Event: Nepal Earthquake
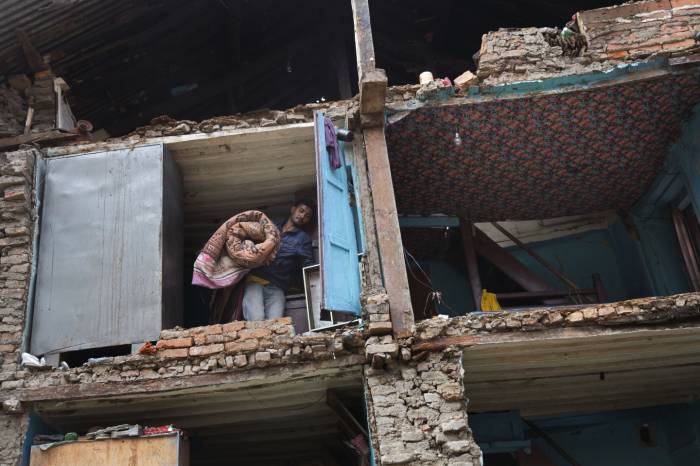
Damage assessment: damage